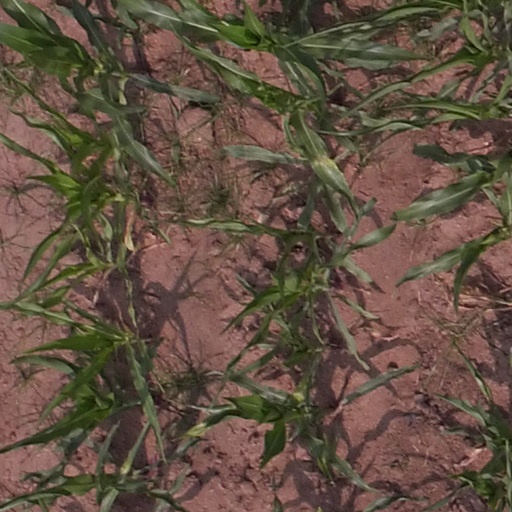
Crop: maize; corn